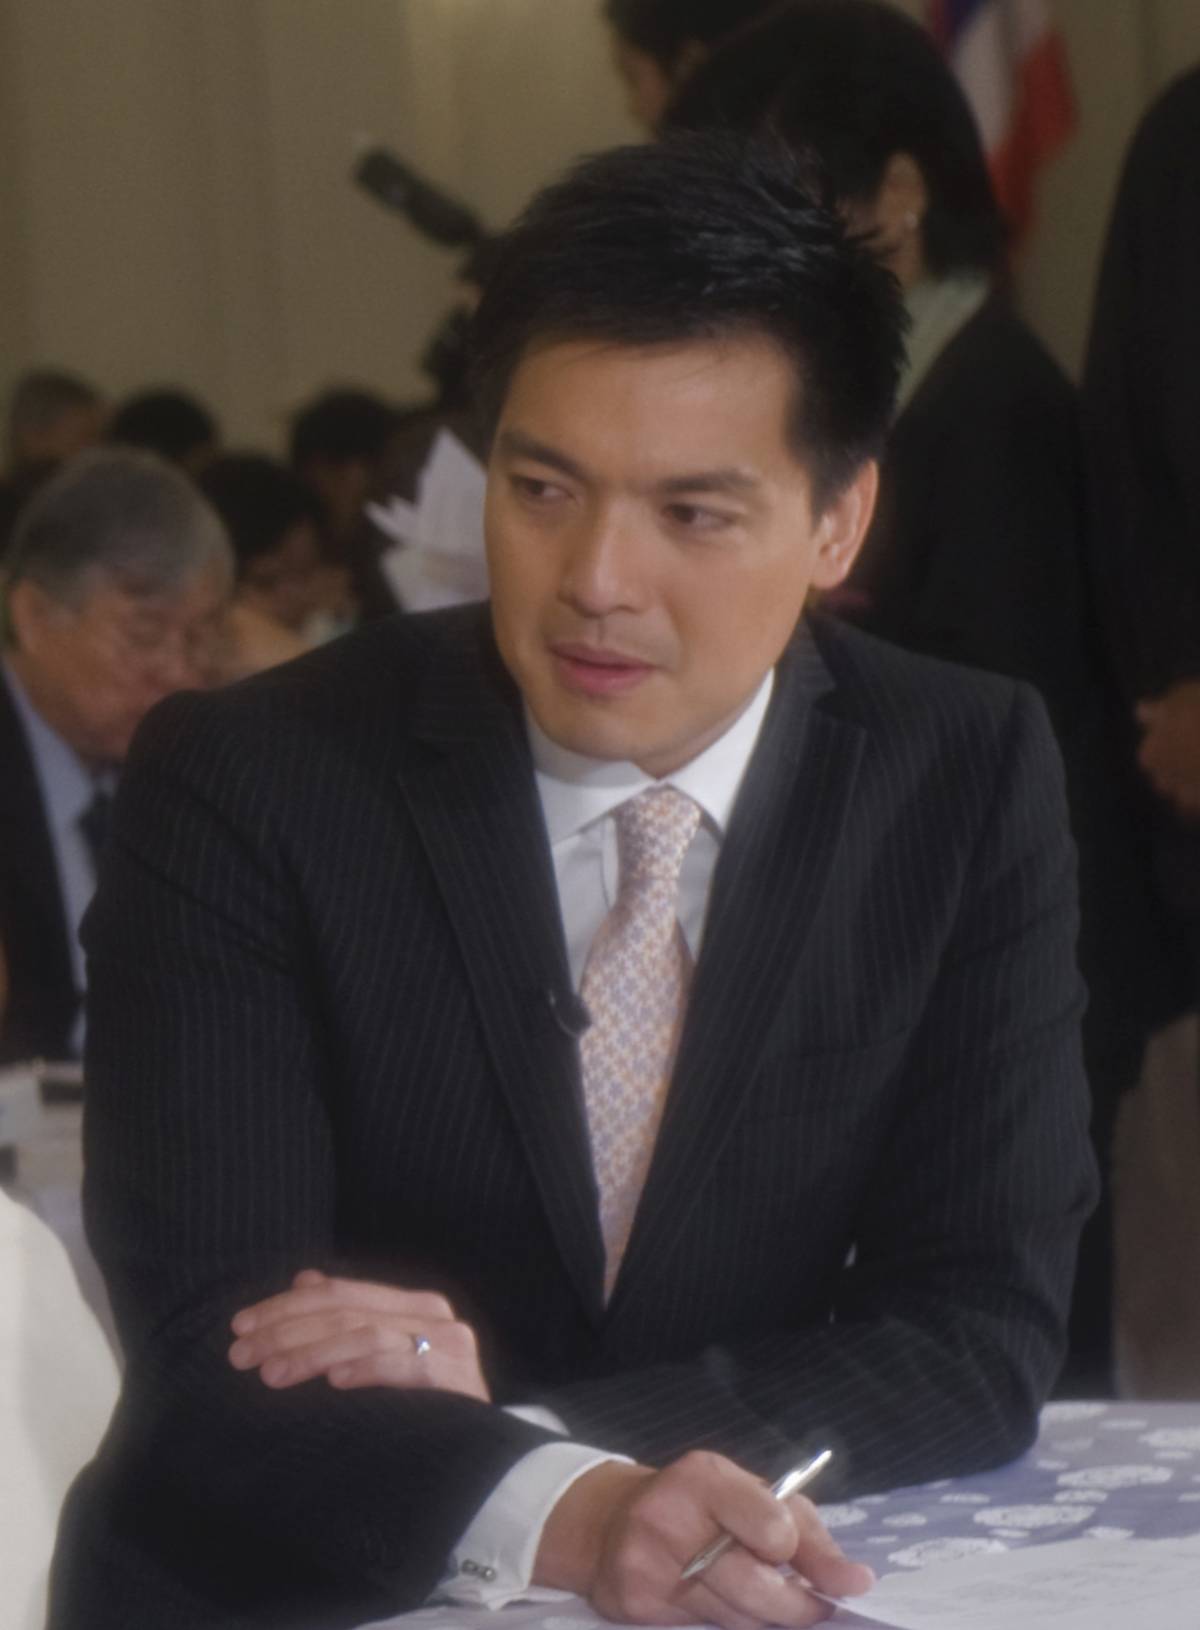
ณัฐธีร์ โกศลพิศิษฐ์

| bgcolour = red
| name = ณัฐธีร์ โกศลพิศิษฐ์
| image = Bordin Kosolpisit.jpg
| imagesize = 200px
| birthname = บดินทร์ โกศลพิศิษฐ์
| nickname = บ๊อบ
| birthplace = อำเภอเกาะสีชัง จังหวัดชลบุรี
| spouse = ณัฐสินี เนติเจริญพัฒน์(2550 - ปัจจุบัน)
| othername = ณัฐธีร์ โกศลพิศิษฐ์
| occupation = นักแสดง, พิธีกร, ผู้ประกาศข่าว, ผู้ก่อตั้งเว็บไซต์​ด้านการศึกษา​ www.clickforclever.com ,เจ้าของ​ผลิตภัณฑ์​ 100N​ Cordy, ถั่งเช่าพี่​บ๊อบ​
| yearsactive = พ.ศ. 2543 - ปัจจุบัน
| children = ณัชชาวีณ์ โกศลพิศิษฐ์ ณัติวัชร์ โกศลพิศิษฐ์ ณัติวิชญ์ โกศลพิศิษฐ์ ณัฐดรุตม์ โกศลพิศิษฐ์
| เครื่องดนตรี =
| ค่าย =
| ส่วนเกี่ยวข้อง =
| homepage = www.facebook.com/BobHeang www.100Ncordy.com
| ตุ๊กตาทอง =
| สุพรรณหงส์ =
| ชมรมวิจารณ์บันเทิง =
| โทรทัศน์ทองคำ =
ณัฐธีร์ โกศลพิศิษฐ์ (ชื่อเล่น: บ๊อบ; ชื่อเดิม: บดินทร์ โกศลพิศิษฐ์; เกิด: 17 มิถุนายน พ.ศ. 2522) เป็นพิธีกร, ผู้ประกาศข่าว​ ชาวไทย​ เดิมเคยเป็นอดีตนักแสดงและนายแบบ​ รู้จักกันอย่างกว้างขวางในนาม​ “พี่บ๊อบพ่อน้องณัชชา"
==ประวัติ==
ณัฐธีร์ โกศลพิศิษฐ์มีชื่อเดิมว่า บดินทร์ โกศลพิศิษฐ์ เกิดเมื่อวันที่ 17 มิถุนายน พ.ศ. 2522 เป็นนักแสดง ผู้ประกาศข่าวทาง สทท. และโมเดิร์นไนน์ทีวี พิธีกร ชาวไทย เกิดที่อำเภอเกาะสีชัง จังหวัดชลบุรี เป็นลูกชายคนเดียวของครอบครัวในจำนวนพี่น้อง 6 คน ด้านการศึกษา ศึกษาระดับประถมศึกษาถึงมัธยมศึกษาตอนต้นเรียนโรงเรียนอุดมศึกษา ลาดพร้าว ระดับมัธยมปลาย โรงเรียนนวมินทราชินูทิศ เตรียมอุดมศึกษาน้อมเกล้า ระดับปริญญาตรีและปริญญาโทวิศวกรรมศาสตร์ (ไฟฟ้า) จุฬาลงกรณ์มหาวิทยาลัย ตอนเรียนอยู่เป็นติวเตอร์ สอนคณิตศาสตร์และฟิสิกส์ ตั้งแต่ปี 1
เริ่มเข้าสู่วงการบันเทิงจากการได้รับตำแหน่งหนุ่มแพรว ปี 2000 เริ่มด้วยภาพยนตร์ "ผีสามบาท" จากนั้นแสดงละครเรื่อง "สุดดวงใจ", "ปีกมาร", "กิเลสมาร" และ "นางโจร" ยังเป็นพิธีกร "9 Sci", "มายา TV" และ "ทายได้ให้เลย" เป็นผู้ประกาศข่าว เขาเคยได้รับรางวัลเมขลาสาขานักแสดงดาวรุ่งชายในปี พ.ศ. 2544 จากละคร "สุดดวงใจ" และเป็น 1 ใน 10 พิธีกรประชาชนนิยม ท็อปอวอร์ด ได้รางวัลในฐานะผู้ประกาศ และพิธีกรดีเด่น จาก Sudsupda Young & Smart Vote 2005
นอกจากนั้นเขายังร่วมหุ้นกับเพื่อนเปิดบริษัทปราชญ์สยาม รับทำวิจัยเกี่ยวกับระบบวิศวะในภาคอุตสาหกรรม และเปิดโรงเรียนกวดวิชาชื่อโรงเรียนณัฐบดินทร์กวดวิชา ย่านบางแค
ด้านชีวิตส่วนตัว สมรสกับ ณัฐสินี เนติเจริญพัฒน์ สมรสเมื่อเดือนเมษายน พ.ศ. 2550 มีบุตรสาวด้วยกัน 1 คน ชื่อ ณัชชาวีณ์ เกิดเมื่อวันที่ 20 กรกฎาคม พ.ศ. 2551 และมีบุตรชายฝาแฝดอีกสามคน คือ ณัติวัชร์ และณัติวิชญ์ ส่วนบุตรอีกคนหนึ่งเสียชีวิตไปเนื่องจากปอดไม่สมบูรณ์จากการคลอดก่อนกำหนด ทั้งสามเกิดเมื่อวันที่ 5 กันยายน พ.ศ. 2555 และมีบุตรชายคนเล็กอีก 1 คน ชื่อ ณัฐดรุตม์
==ผลงาน==
===ภาพยนตร์===
===ละคร===
===ซิทคอม===
===พิธีกร ===
* "9 Sci"
* "มายา TV"
* "ทายได้ให้เลย"
* "บ้านและสวน"
* "สยามทูเดย์"
* "วิทยสัประยุทธ์"
* "Sci Fighting วิทย์สู้วิทย์"
* "ร้อยมือสร้างเมือง"
* รายการพิเศษเนื่องใน “วันมหิดล” ในวันเสาร์ที่ 15 กันยายน 2561 เวลา 22.35-00.30 น. ทางช่อง 5 ร่วมกับ สัญญา คุณากร, ชลรัศมี งาทวีสุข
===ผู้ประกาศข่าว===
* ท็อปนิวส์ ร่วมกับ มินดา นิตยวรรธนะ / อรรินทร์ ยมกกุล / กมลวรรณ ตรีพงศ์ ทางช่อง 3 เอสดี (ช่อง 28) (ปัจจุบันยุติการออกอากาศแล้ว)
* SmartNews ข่าวเช้า ร่วมกับ อรการ จิวะเกียรติ / โมไนย เย็นบุตร ทางทรูโฟร์ยู (ช่อง 24) (ปัจจุบันยุติการออกอากาศแล้ว)
* SmartNews คุยข่าว ร่วมกับ วรุณวรรณ วราสินธุ์ / ธีรยุทธ บัญหนองสา ทางทรูโฟร์ยู (ช่อง 24) (ปัจจุบันยุติการออกอากาศแล้ว)
* ข่าวเช้า Good Morning Thailand ร่วมกับ อัมภิกา ชวนปรีชา / นนทกฤช กลมกล่อม / ชลนที อักษรสิงห์ชัย ทางโมโน 29 (ปัจจุบันไม่ได้ทำหน้าที่ในรายการนี้)
* MONO ข่าวเย็น (Top Talk Daily) ร่วมกับ อัมภิกา ชวนปรีชา ทางโมโน 29
* MONO ข่าวค่ำ (Nightly News) ร่วมกับ ณภัทร บรรจงจิตไพศาล ทางโมโน 29
===มิวสิควิดีโอ ===
* ไกล ของแหม่ม พัชริดา วัฒนา
* อย่าบอกว่าเธอรู้ ของวอย เกรียงไกร อังคุณชัย
* คนมันรัก ของเจมส์ เรืองศักดิ์ ลอยชูศักดิ์
===โฆษณา ===
* อะลินามินเอ็กซ์ พลัส
*AIA Prestige Ambassador
==รางวัล==
* ได้รับตำแหน่งหนุ่มแพรว ปี 2000
== อ้างอิง ==
== แหล่งข้อมูลอื่น ==
*
หมวดหมู่:นักแสดงชายชาวไทย
หมวดหมู่:พิธีกรชาวไทย
หมวดหมู่:บุคคลจากอำเภอเกาะสีชัง
หมวดหมู่:บุคคลจากโรงเรียนนวมินทราชินูทิศ เตรียมอุดมศึกษาน้อมเกล้า
หมวดหมู่:นิสิตเก่าคณะวิศวกรรมศาสตร์ จุฬาลงกรณ์มหาวิทยาลัย
หมวดหมู่:ผู้ประกาศข่าวช่อง 11-เอ็นบีที-สทท.
หมวดหมู่:ผู้ประกาศข่าวช่อง 9-โมเดิร์นไนน์ทีวี
หมวดหมู่:ผู้ประกาศข่าวช่อง 3
หมวดหมู่:ผู้ประกาศข่าวช่องทรูโฟร์ยู
หมวดหมู่:ผู้ประกาศข่าวช่องโมโน 29